Expo 2010

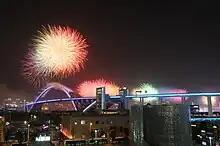
Fireworks at the Expo site

The opening ceremony was held in the evening of 30 April 2010 attended by dozens of world leaders. The ceremony consisted of an indoor and outdoor component. Jackie Chan, Lang Lang, and Andrea Bocelli were among the performers in the indoor component. The event featured an outdoor display of fireworks, lasers, and dancing fountains after a performance by singers and dancers. The outdoor ceremony was produced by David Atkins Enterprises. 6,000 LED balls were floated into the Huangpu River representing fish. Organisers called the outdoor show "the largest searchlight display in history, the largest collection of multi-coloured laser firepower ever assembled in one place, the world's largest LED screen, one of the largest dancing water fountains ever, and the "largest light show ever attempted"." President Hu Jintao inaugurated the opening of the Shanghai World Expo.